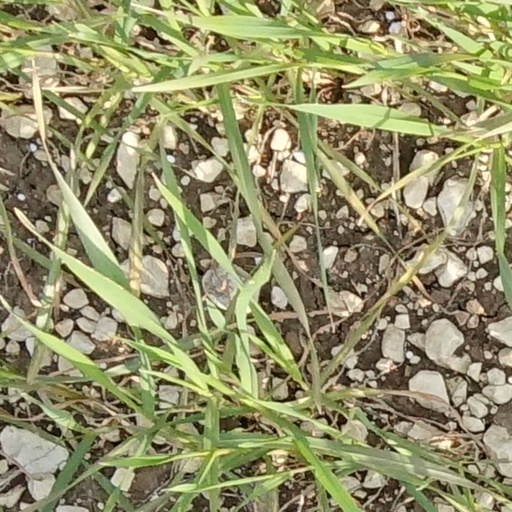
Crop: wheat